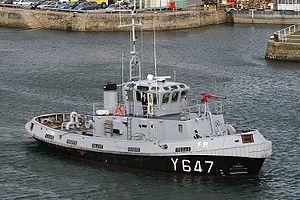
Le remorqueur portuaire Le Four en manoeuvre en Penfeld à Brest (10 novembre 2004).
Les navires de services sont des navires et bateaux dont le rôle est de fournir un service soit à d'autres navires, soit à une activité humaine quelconque, que ce soit directement ou indirectement. En particulier, ces navires ne sont pas destinés à transporter du cargo ou des passagers, a priori.